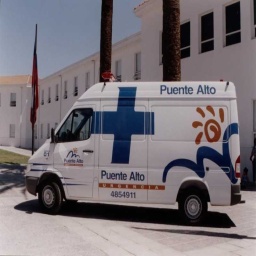
Label: ambulance